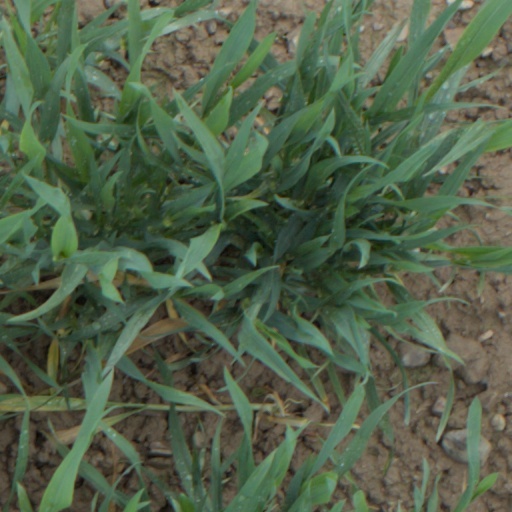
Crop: wheat